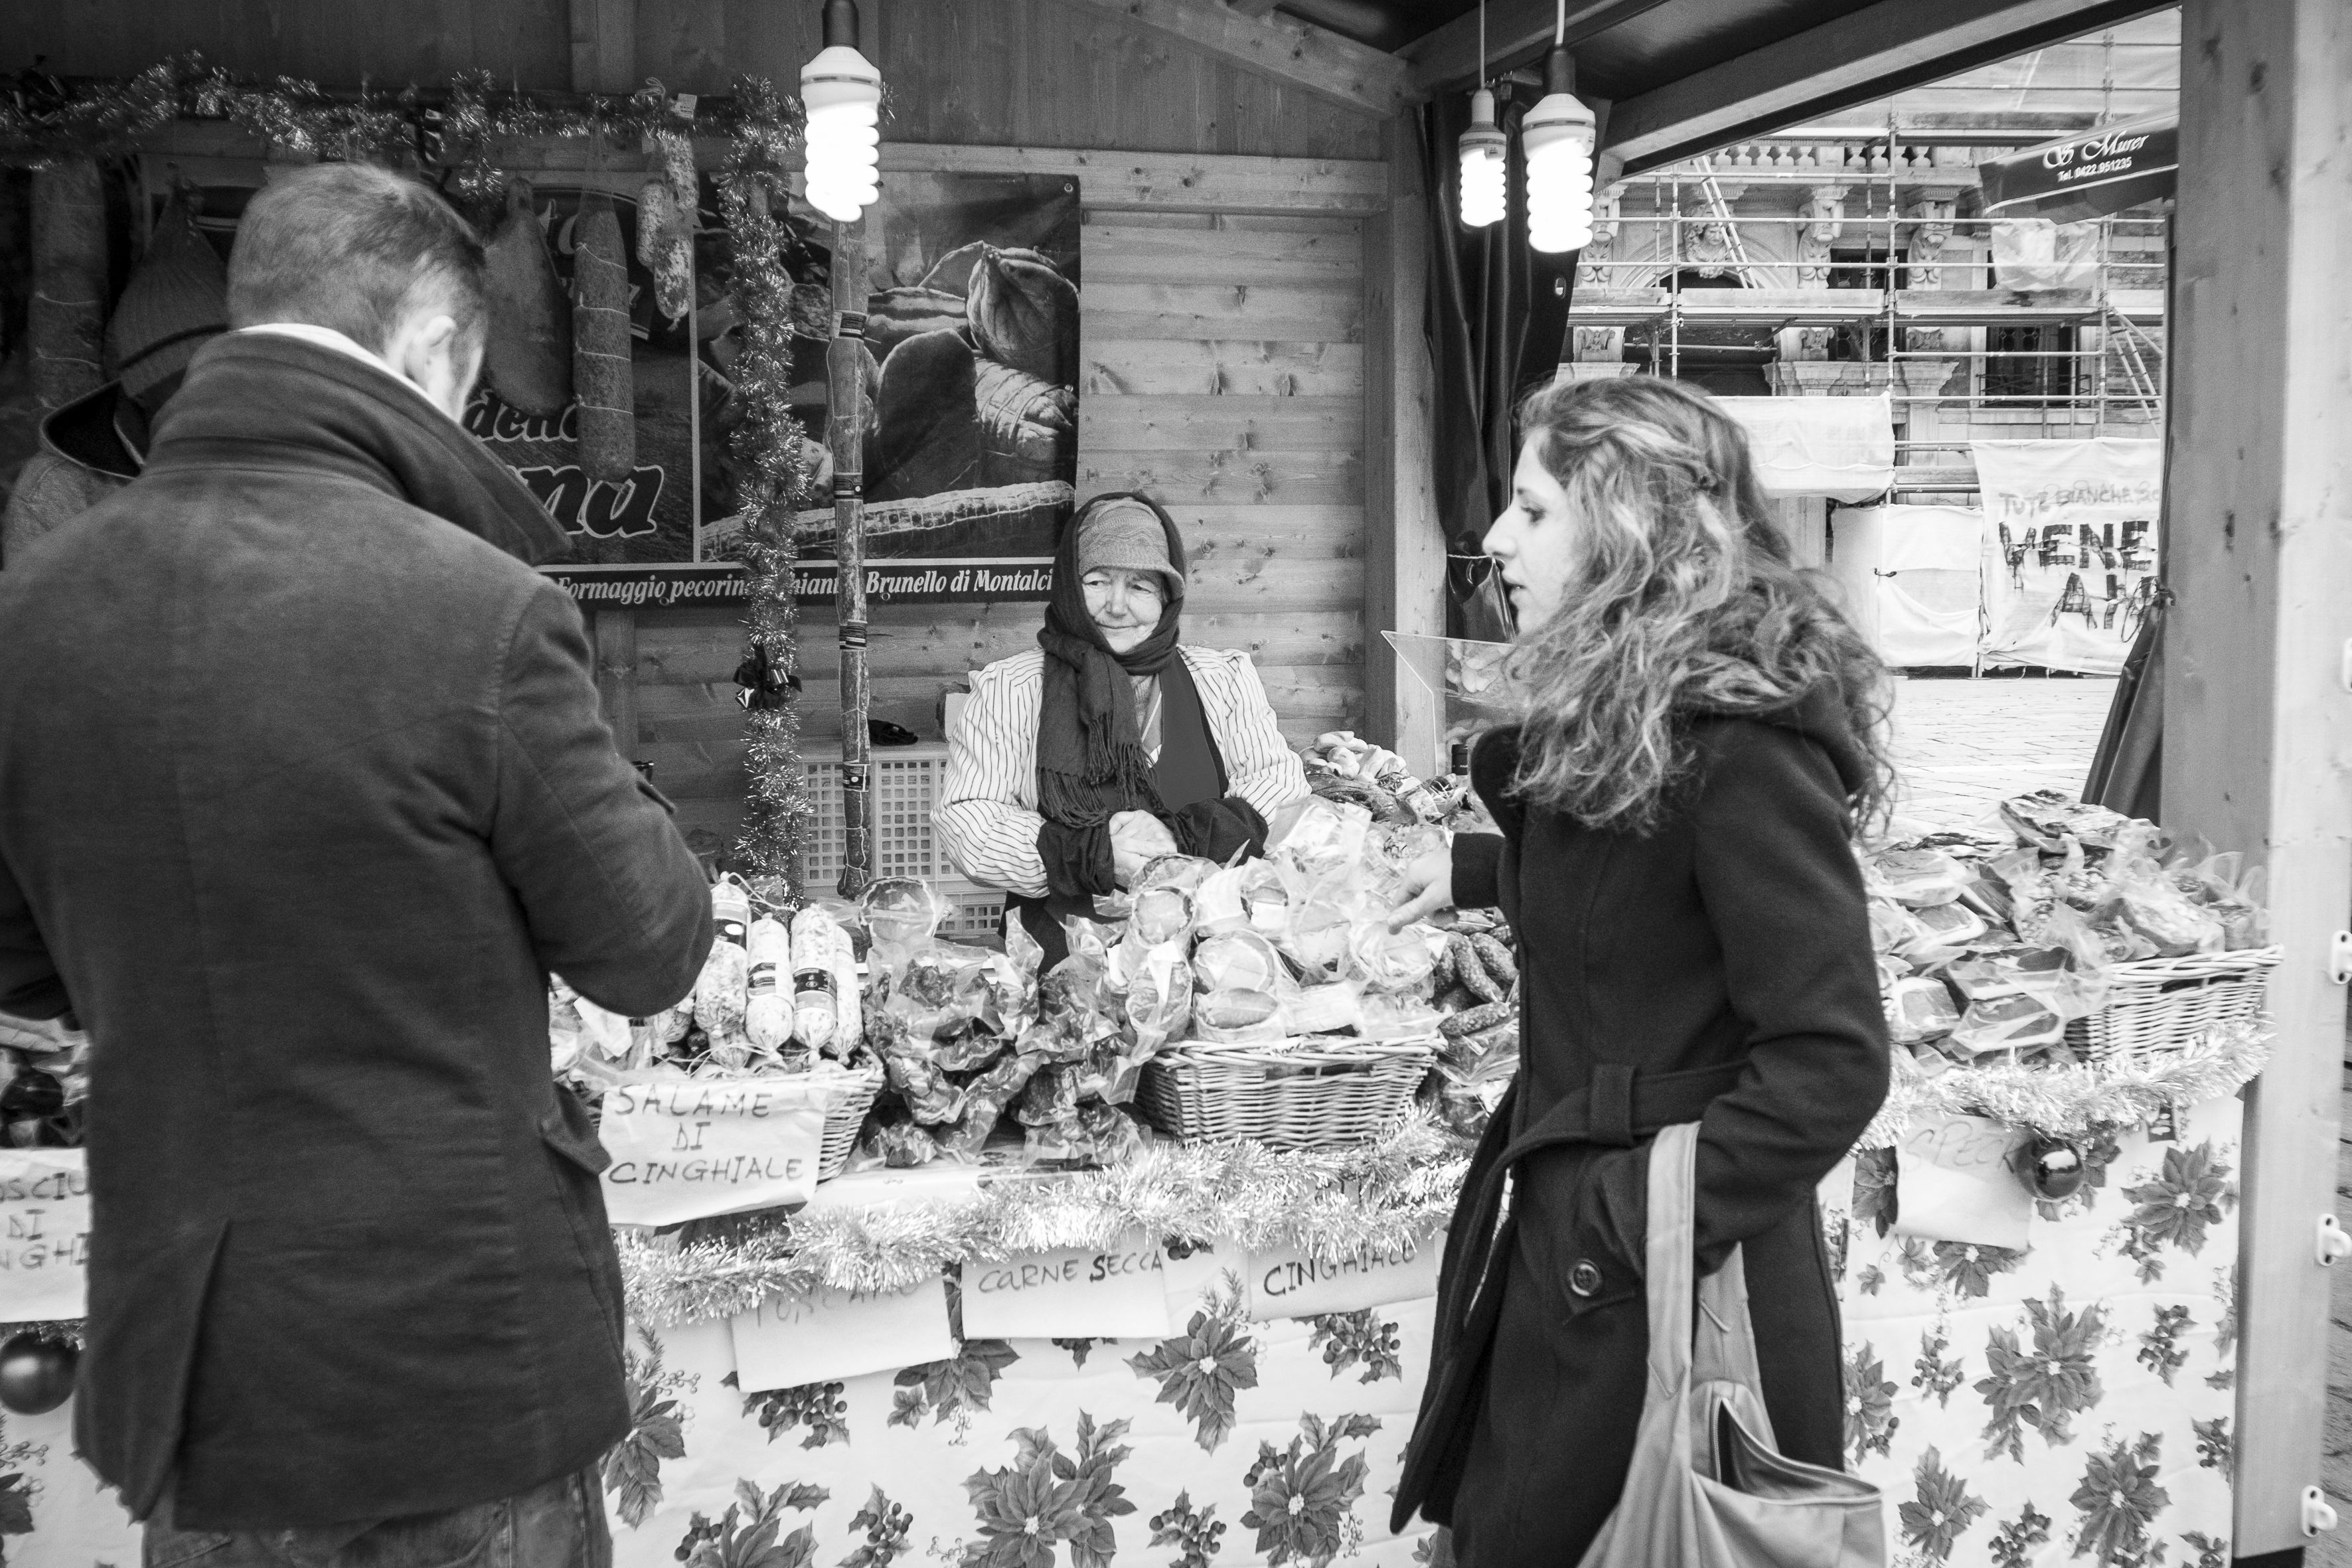
black and white, people, road, street, urban, travel, fujifilm, italy, venice, monochrome, bw, blackandwhite, blackwhite, ngc, photograph, noiretblanc, venezia, fuji, fujix, fujixe1, monochrome photography